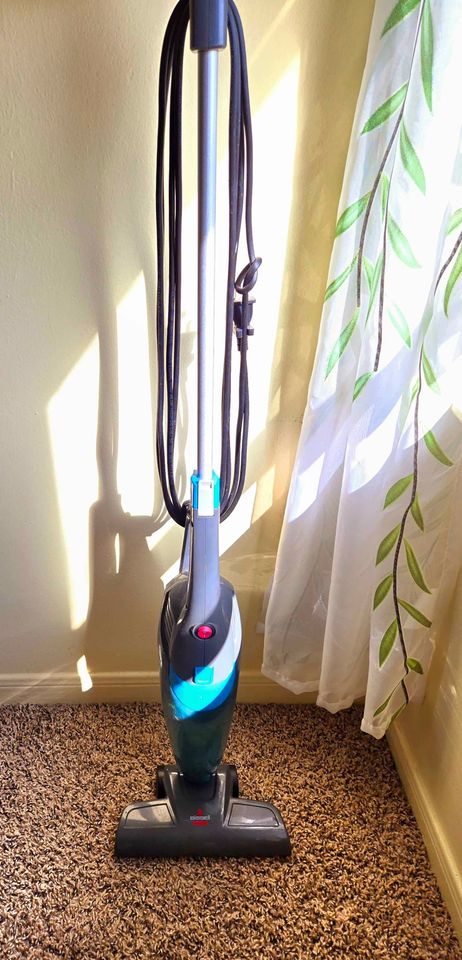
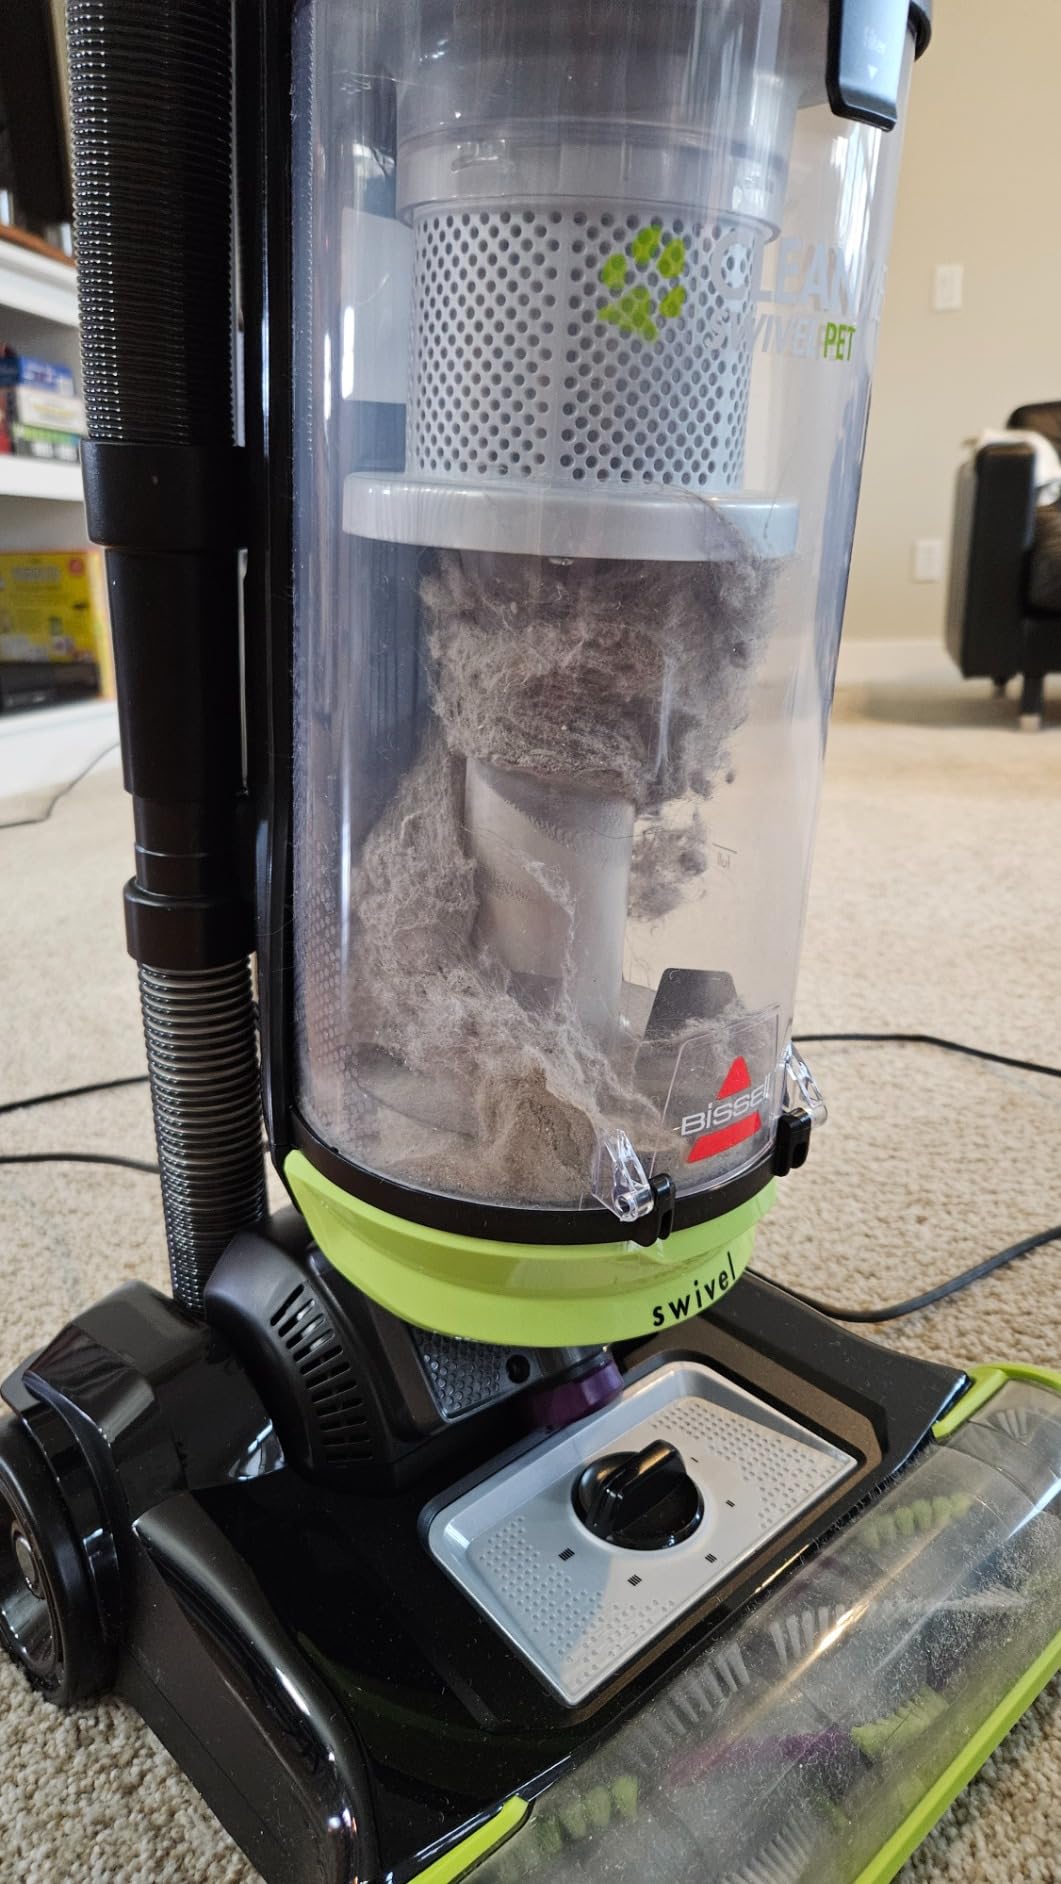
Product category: items_vacuum
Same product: no